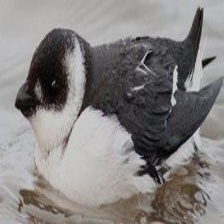
Species: LITTLE AUK
Scientific name: ALLE ALLE